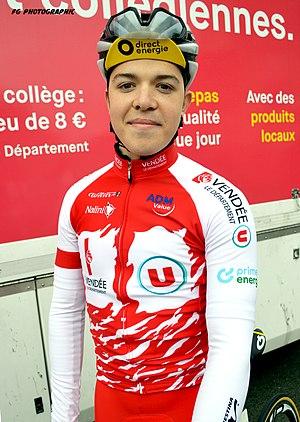
Portrait Valentin TABELLION 2019
Valentin Tabellion, né le 23 mars 1999 à Saran, est un coureur cycliste français, membre de l'équipe Vendée U. Il participe à des compétitions sur route et sur piste.